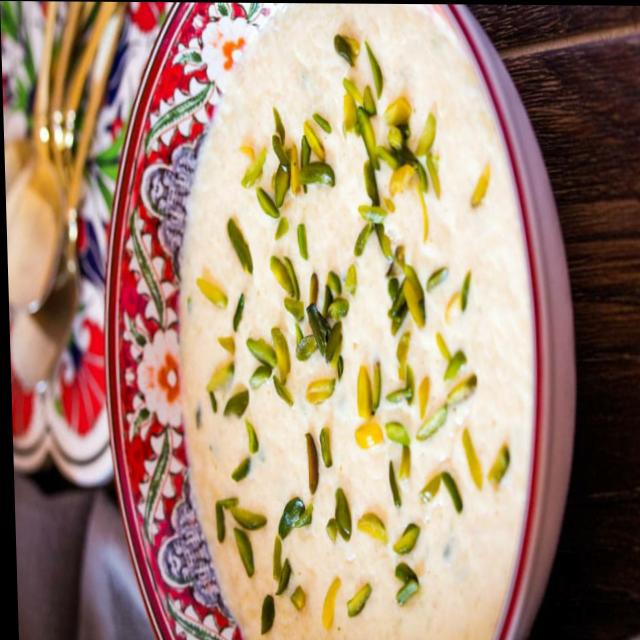
Dish: kheer